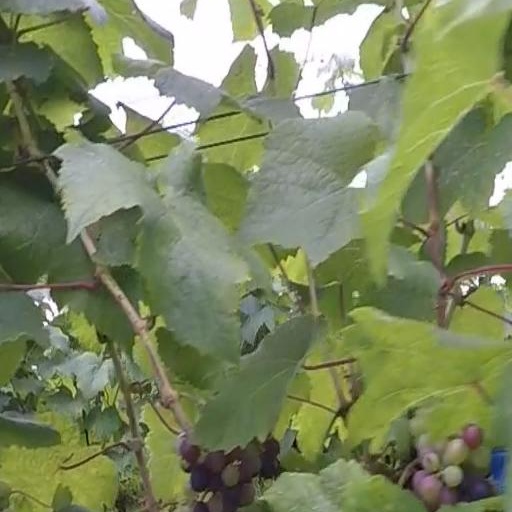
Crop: grape